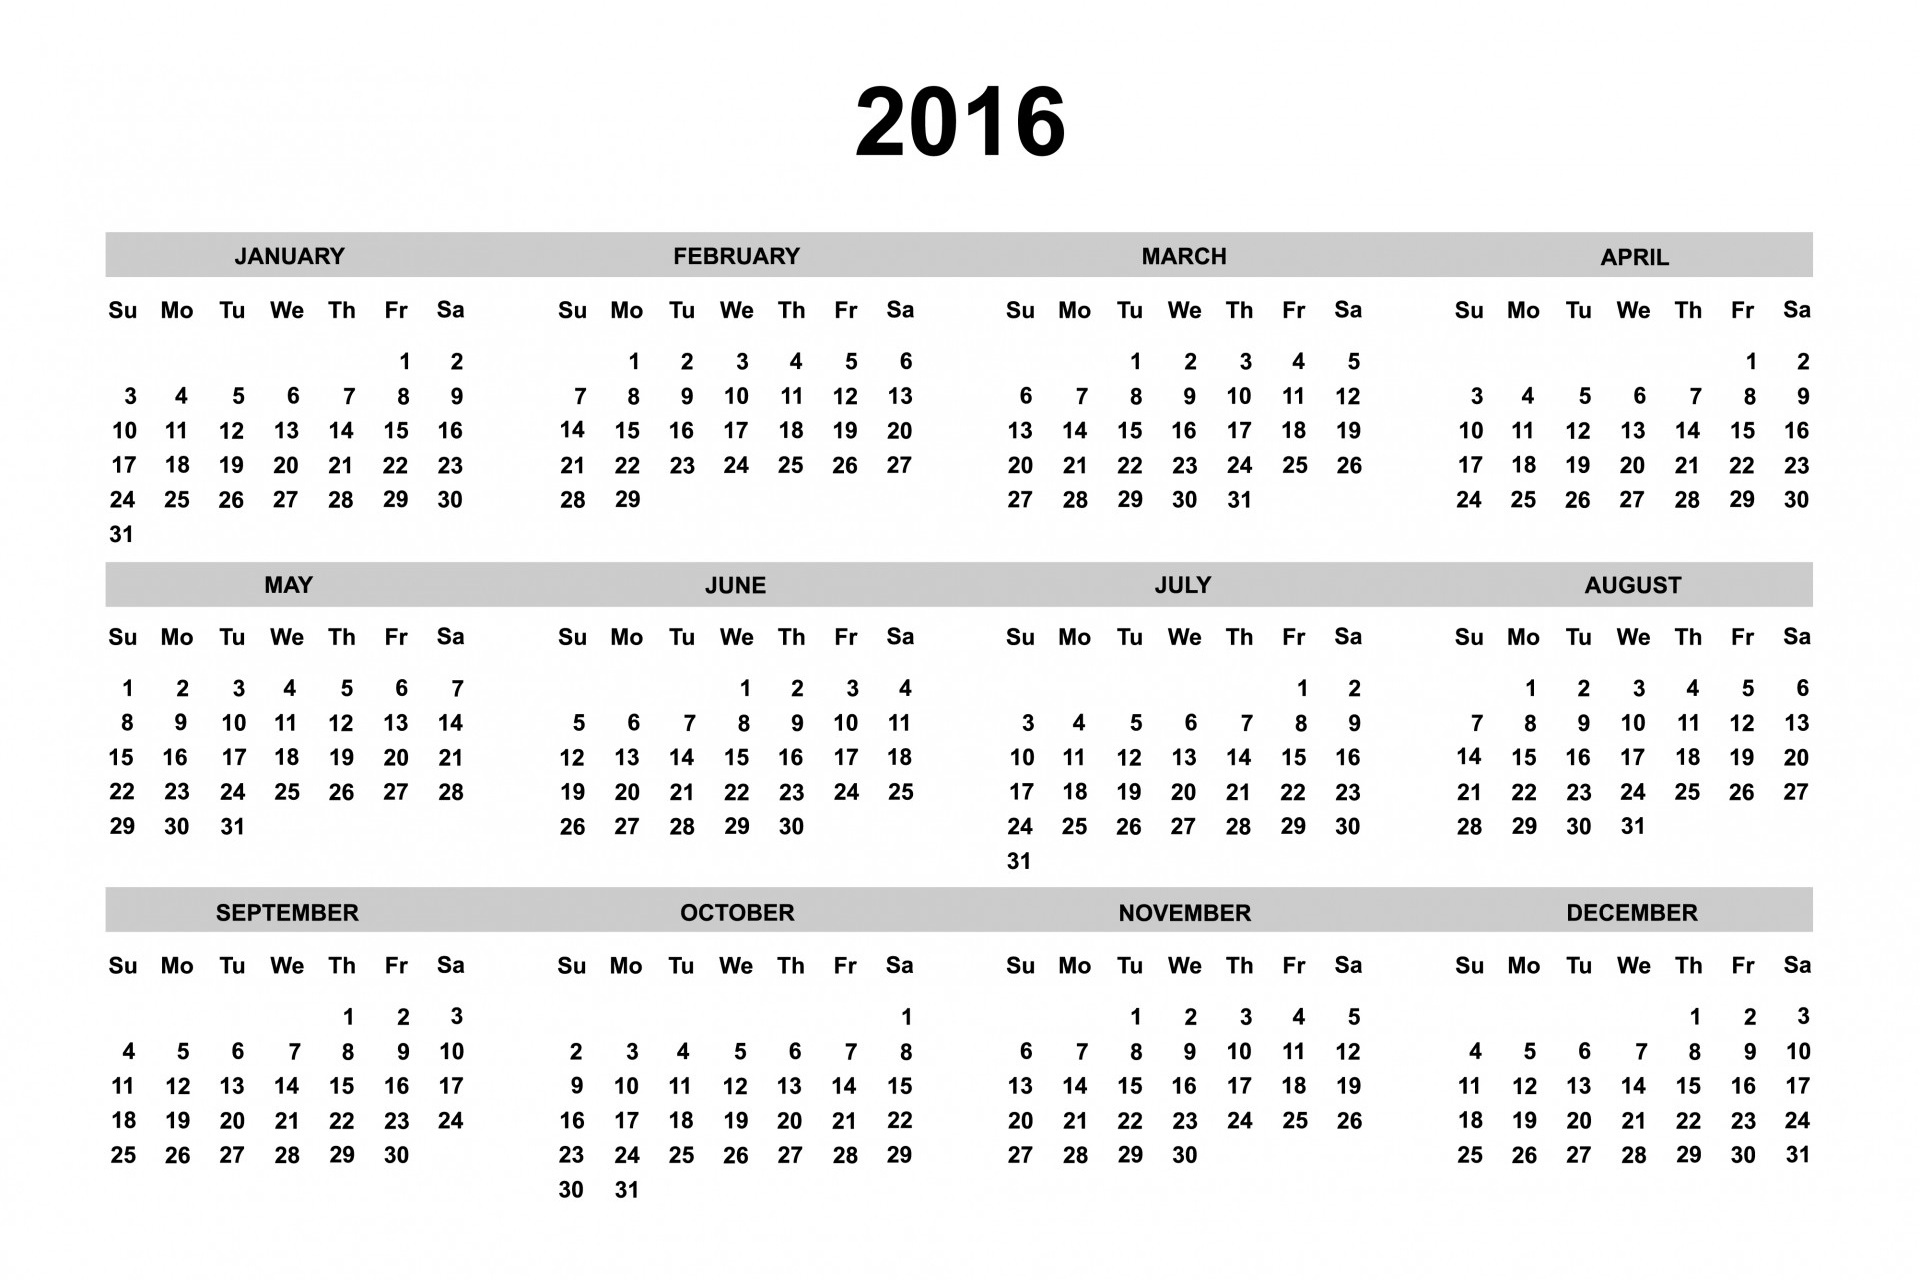
white, number, diary, line, office, business, black, season, planner, date, font, 2016, sunday, september, july, saturday, text, year, march, calendar, day, april, annual, monday, december, may, november, october, simple, daily, multimedia, february, june, august, january, monthly, wednesday, week, month, tuesday, template, schedule, free image, organizer, calendar vector, 2016 calendar, calender, automotive exterior